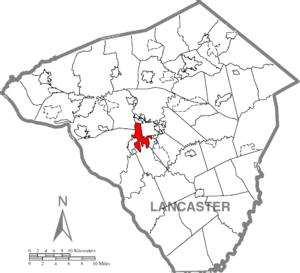
Lancaster Township est un township situé au centre du comté de Lancaster, en Pennsylvanie, aux États-Unis. En 2010, il comptait une population de 16 149 habitants.